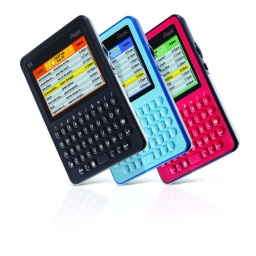
Available in charcoal gray, aqua blue and black cherry.